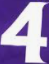
Number: 4